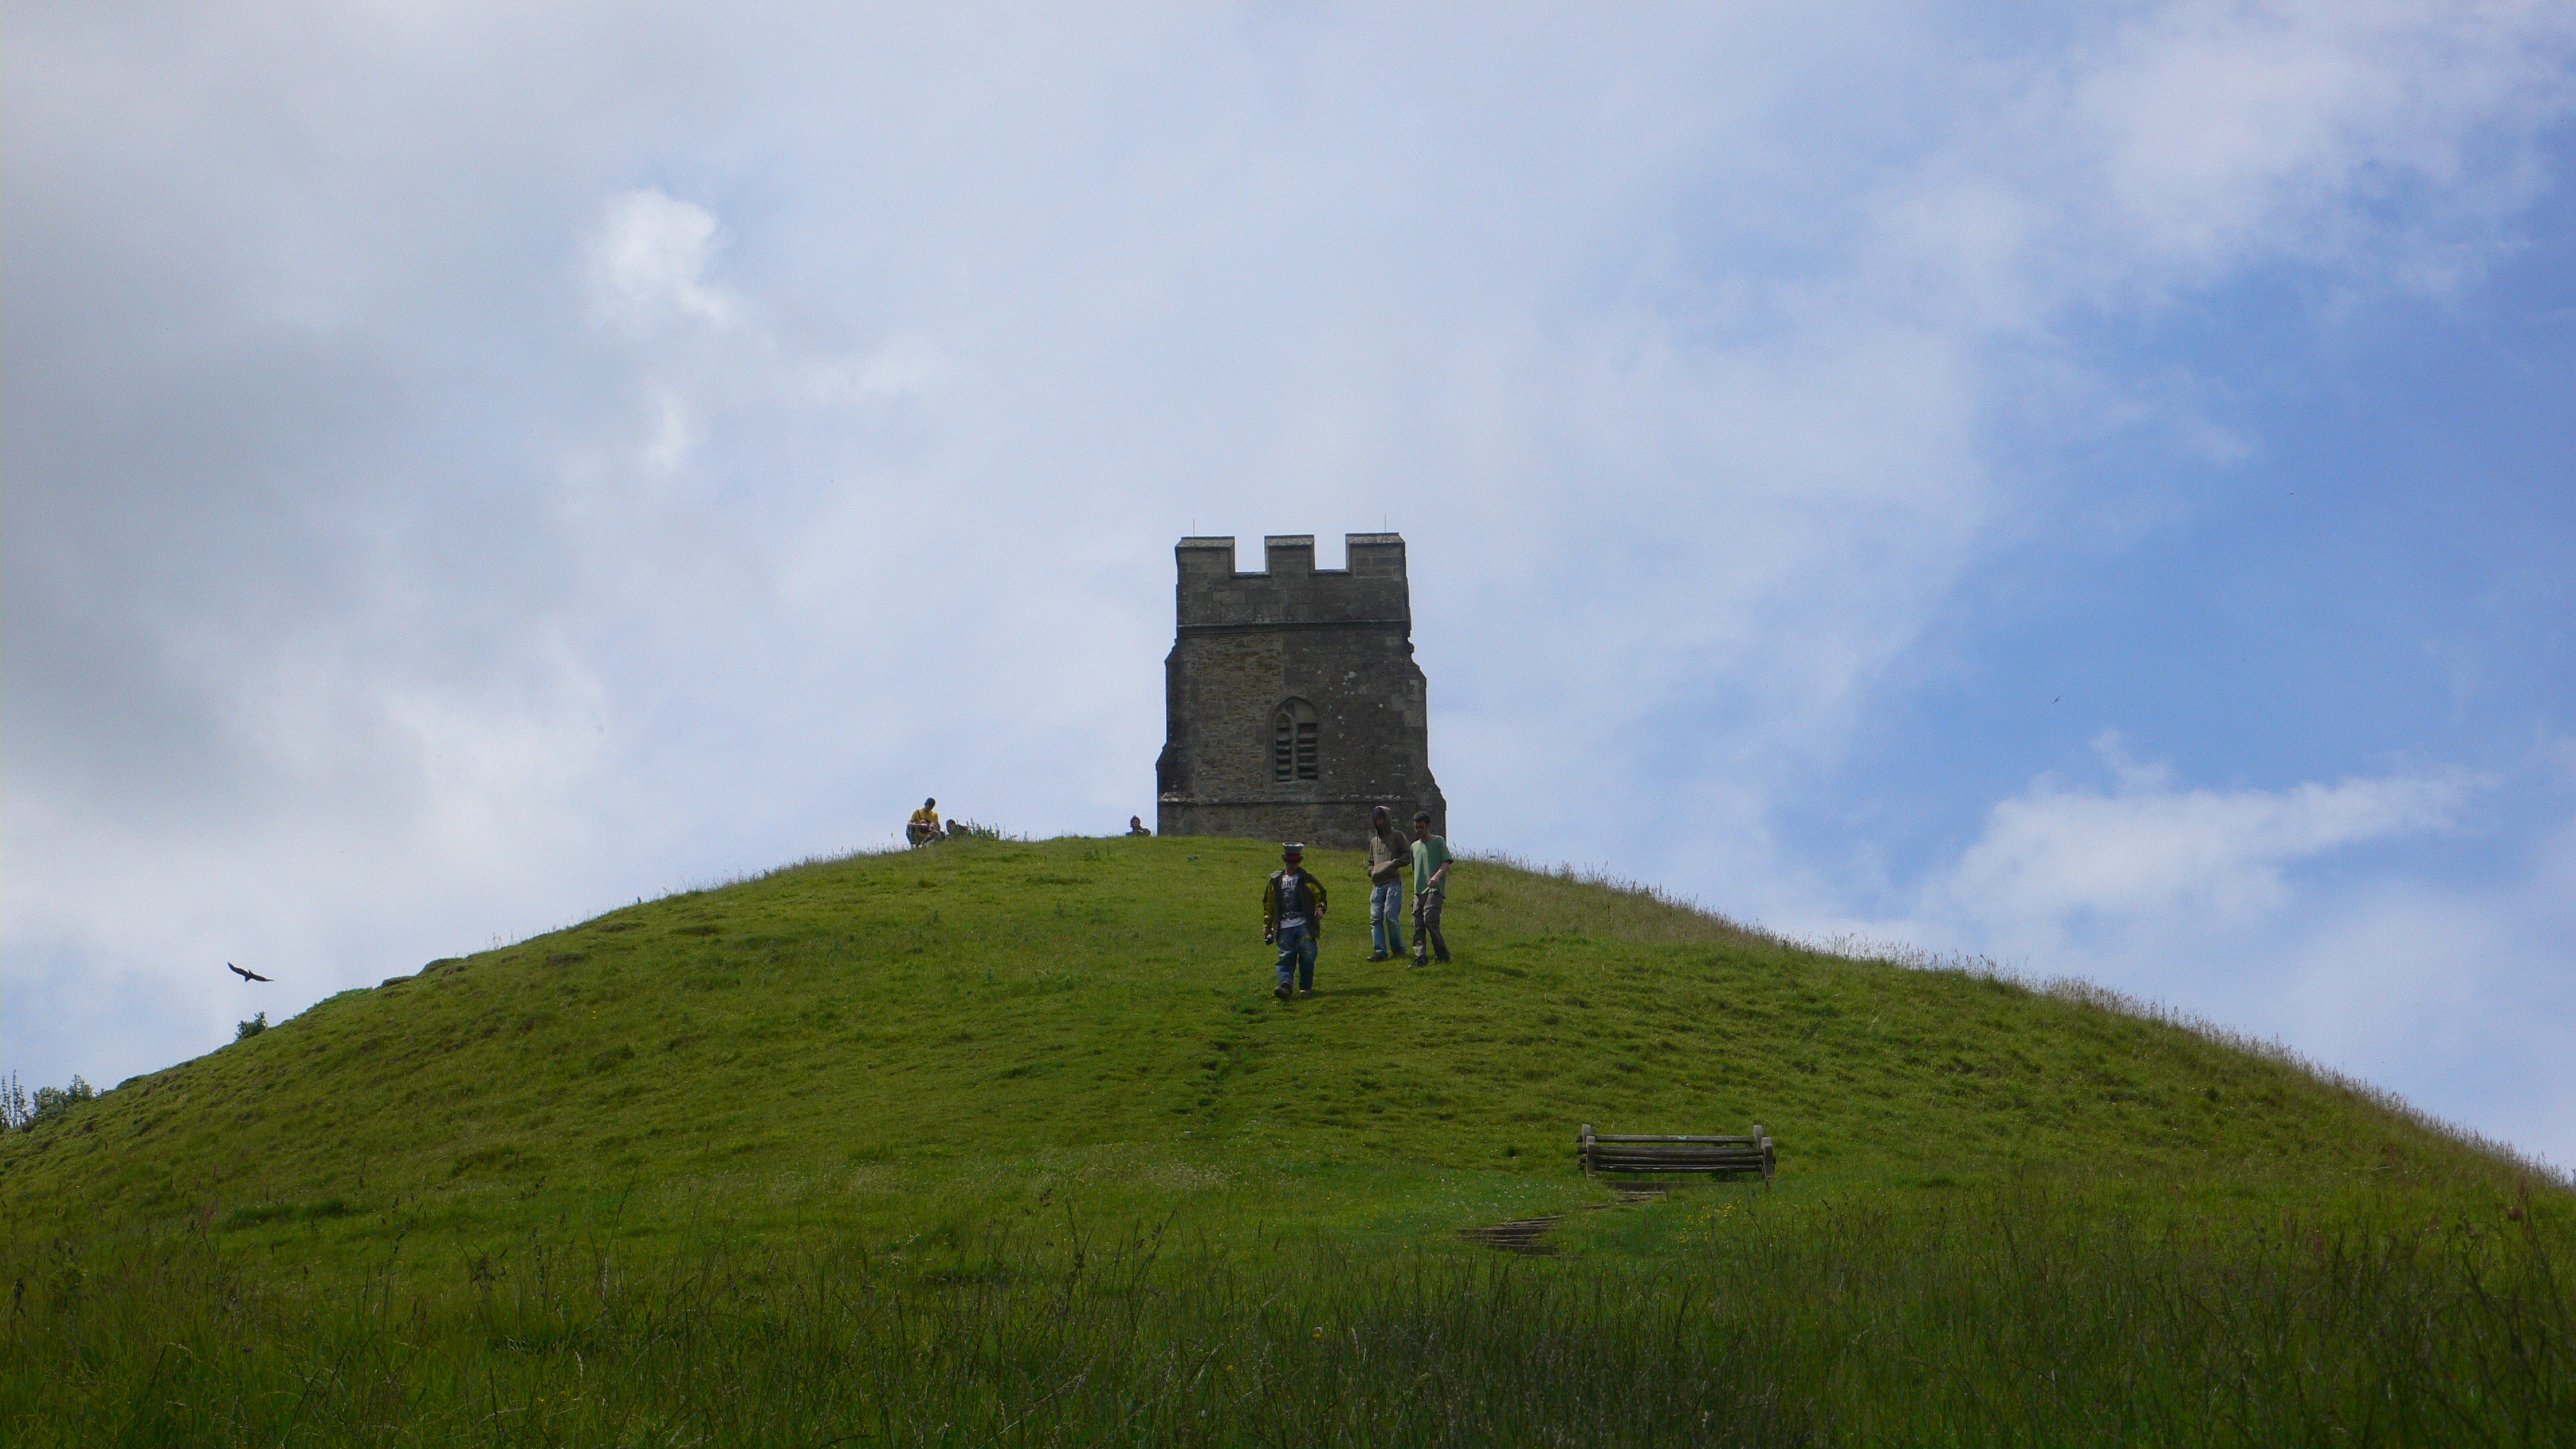
mountain, cloud, architecture, structure, sky, meadow, prairie, hill, old, mountain range, monument, cliff, tower, castle, ancient, landmark, historic, highland, terrain, plain, england, grassland, ruins, culture, history, historical, somerset, rural area, glastonbury tor, mountainous landforms, glastonbury abbey, glastonbury tower